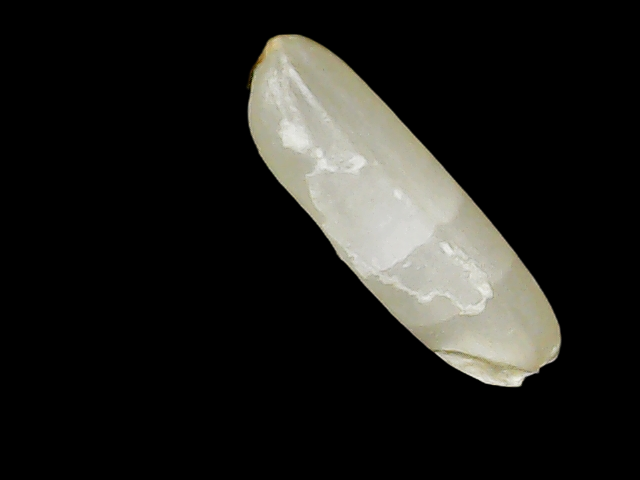
Rice variety: Binadhan14